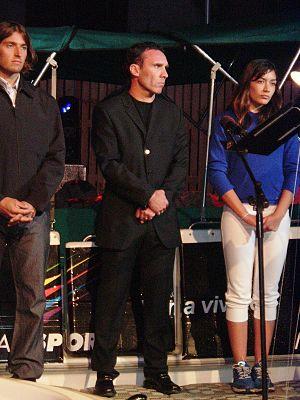
Marcelo Fabián Espina Barrano est un footballeur argentin, né le 28 avril 1967 dans la capitale Buenos Aires. Il est aujourd'hui entraîneur.